Whose Wife?

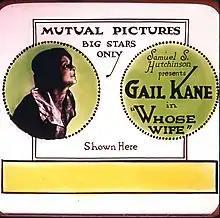
Lantern slide for the film

Whose Wife? is a lost 1917 silent film drama directed by Rollin S. Sturgeon and starring Gail Kane. It was produced by the American Film Company and distributed by Mutual Film.